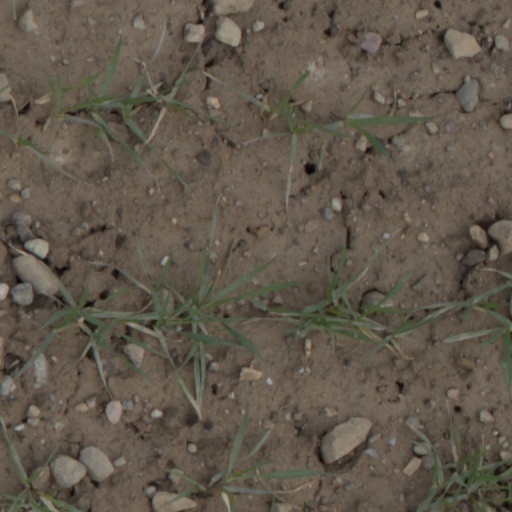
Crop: wheat